Jacob Lusk

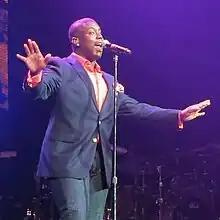

Lusk and the rest of the top 11 took part in the "American Idols Live! Tour 2011," which began in West Valley City, Utah, on July 6, 2011, and ended in Manila, Philippines on September 20, 2011. He performed on "Live with Regis and Kelly" on May 9, 2011, and on the "Today" show on May 10, 2011. In 2016, he formed Gabriels with Ari Balouzian and Ryan Hope.